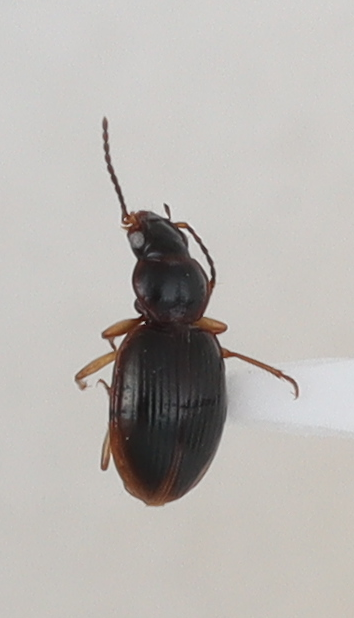
Scientific name: Mecyclothorax discedens
Plot: 7
Trap: E
Collected: 20230920